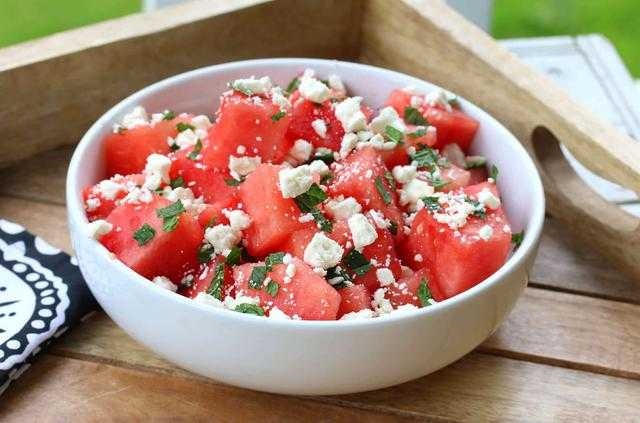
Label: Watermelon